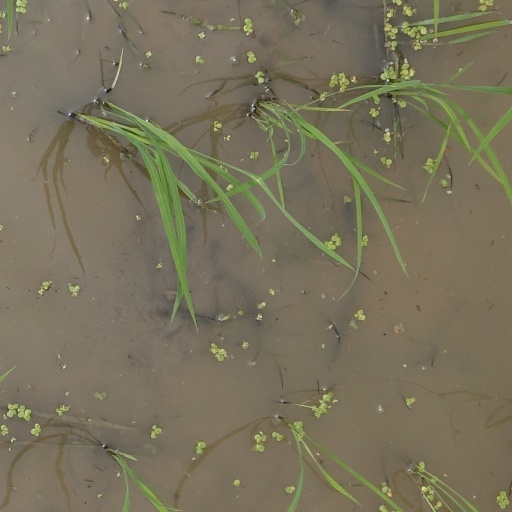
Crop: rice